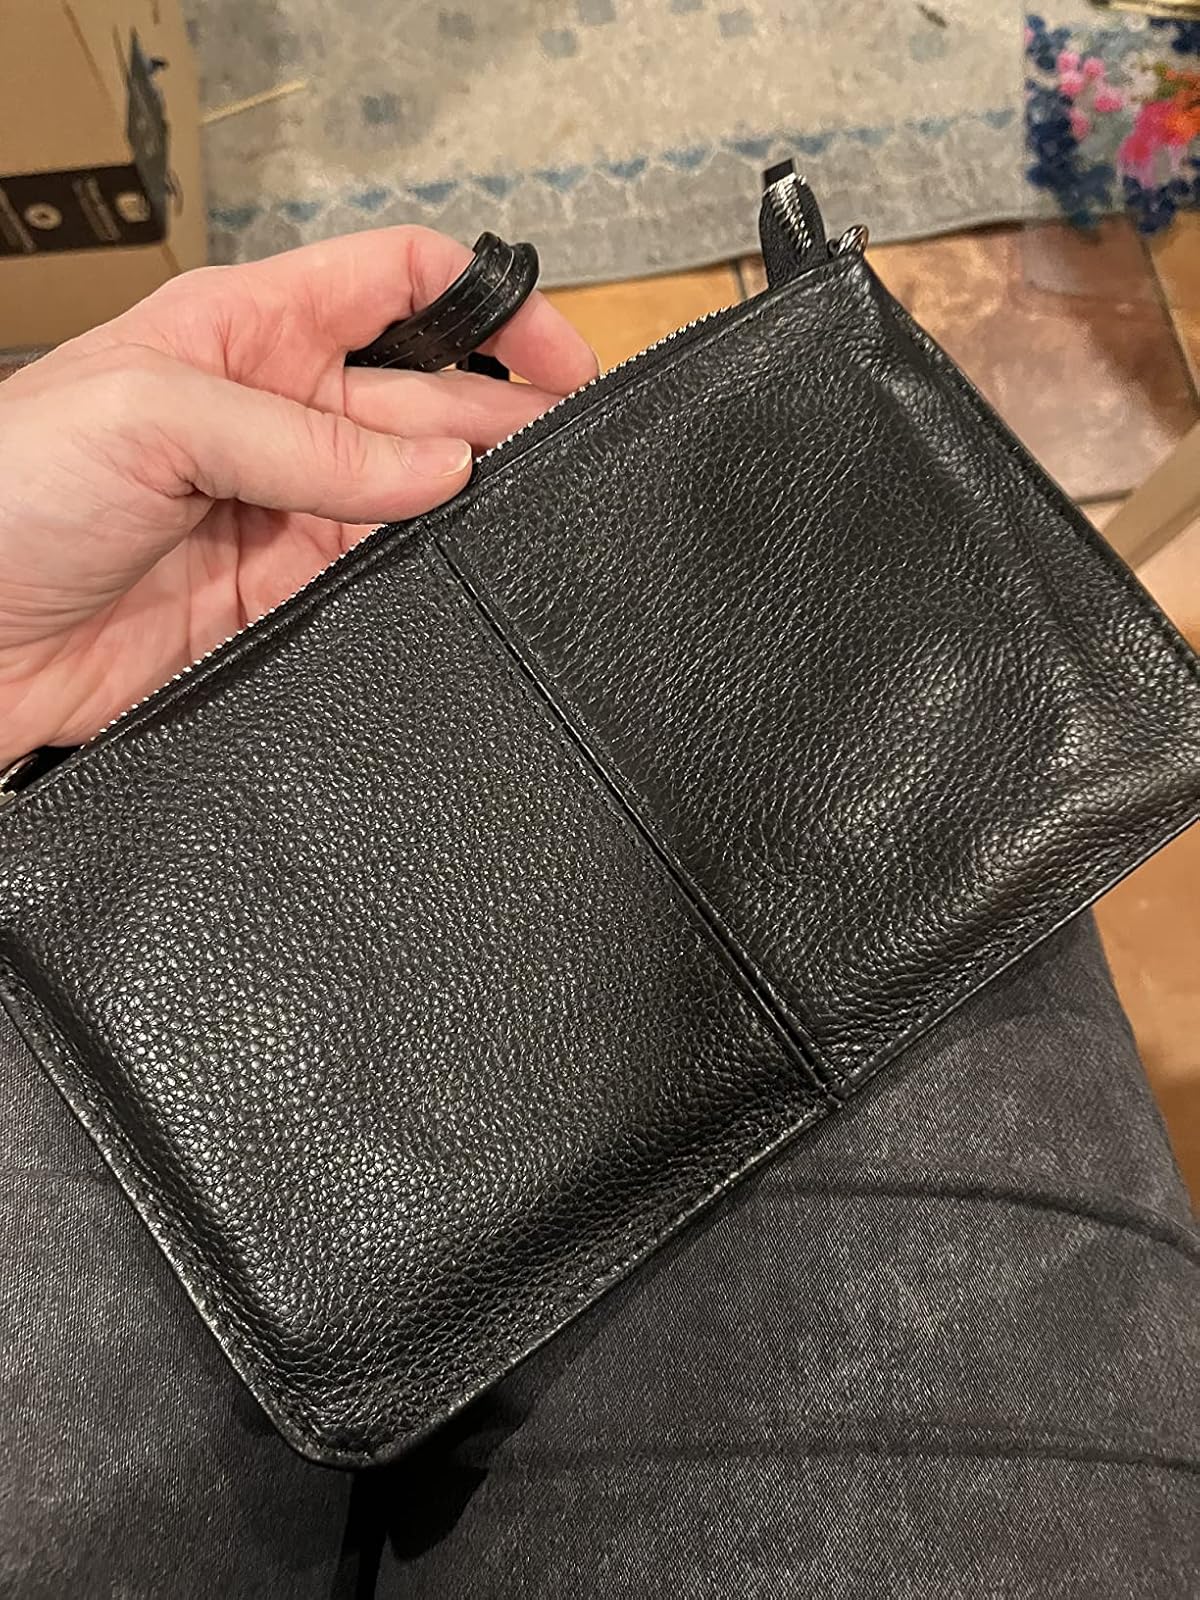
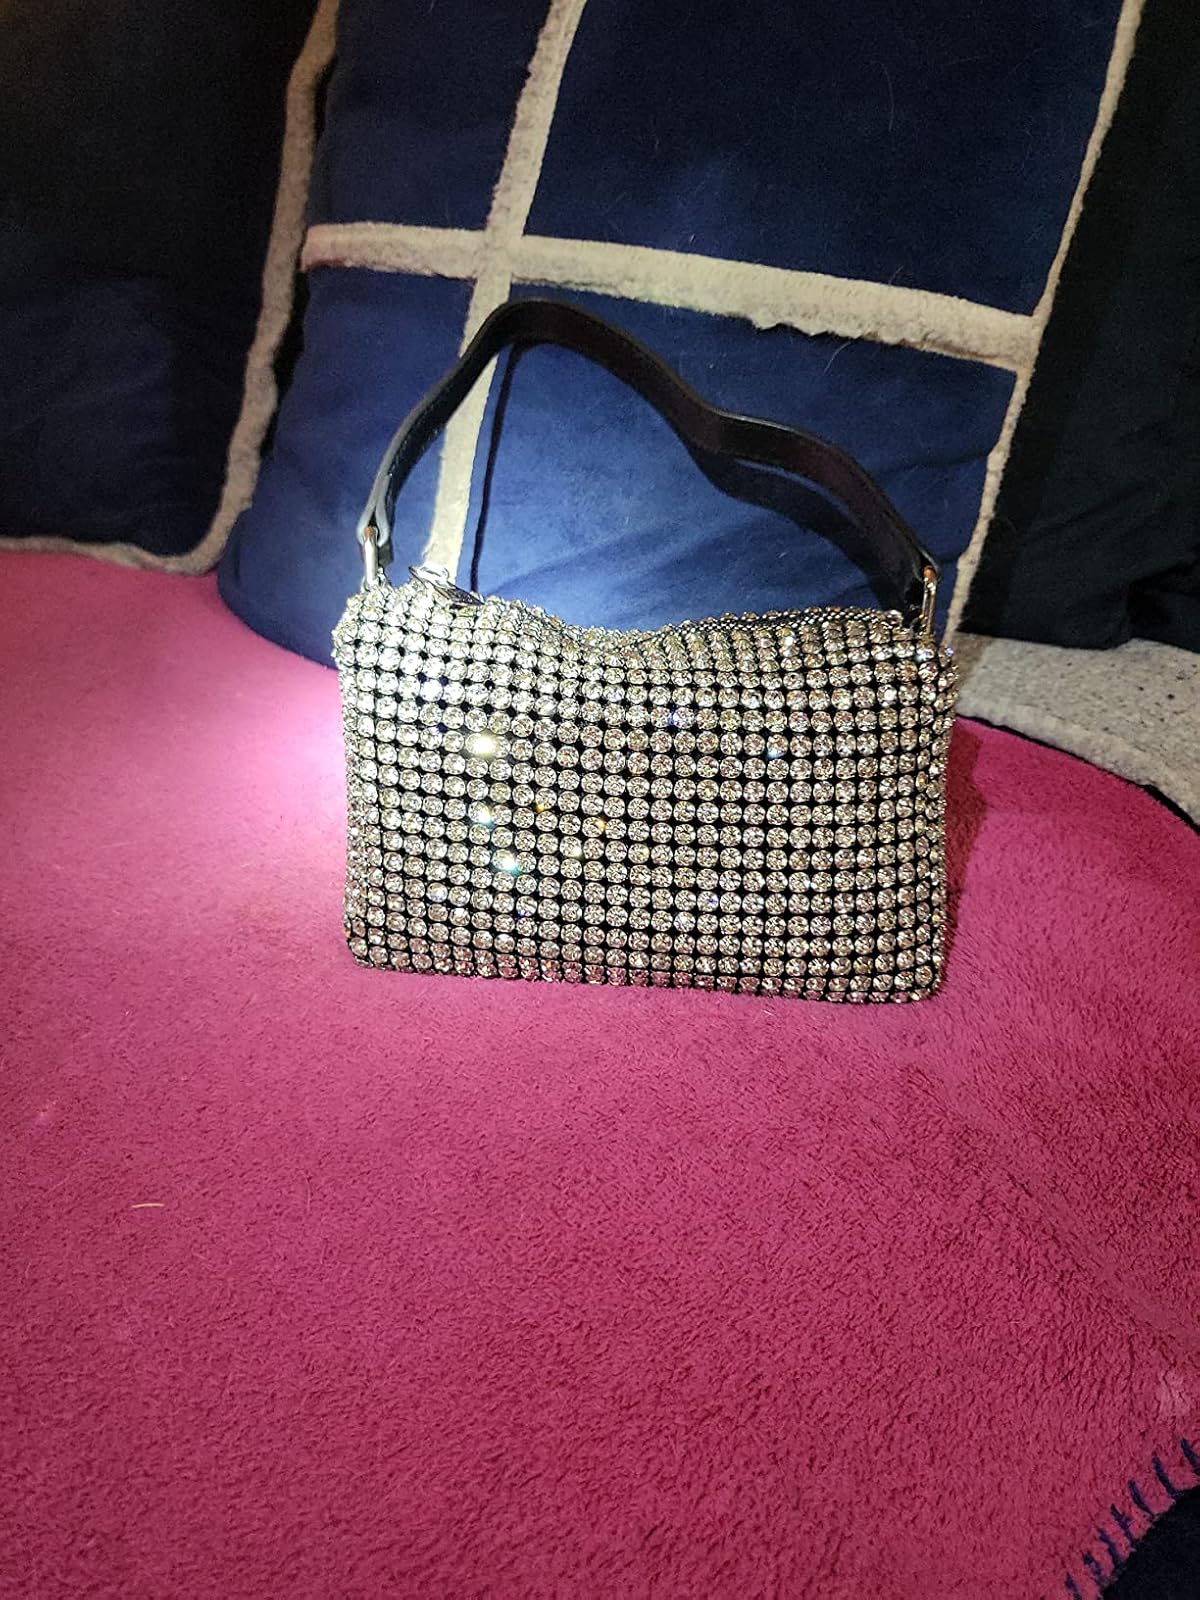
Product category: accessories_handbag
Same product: no